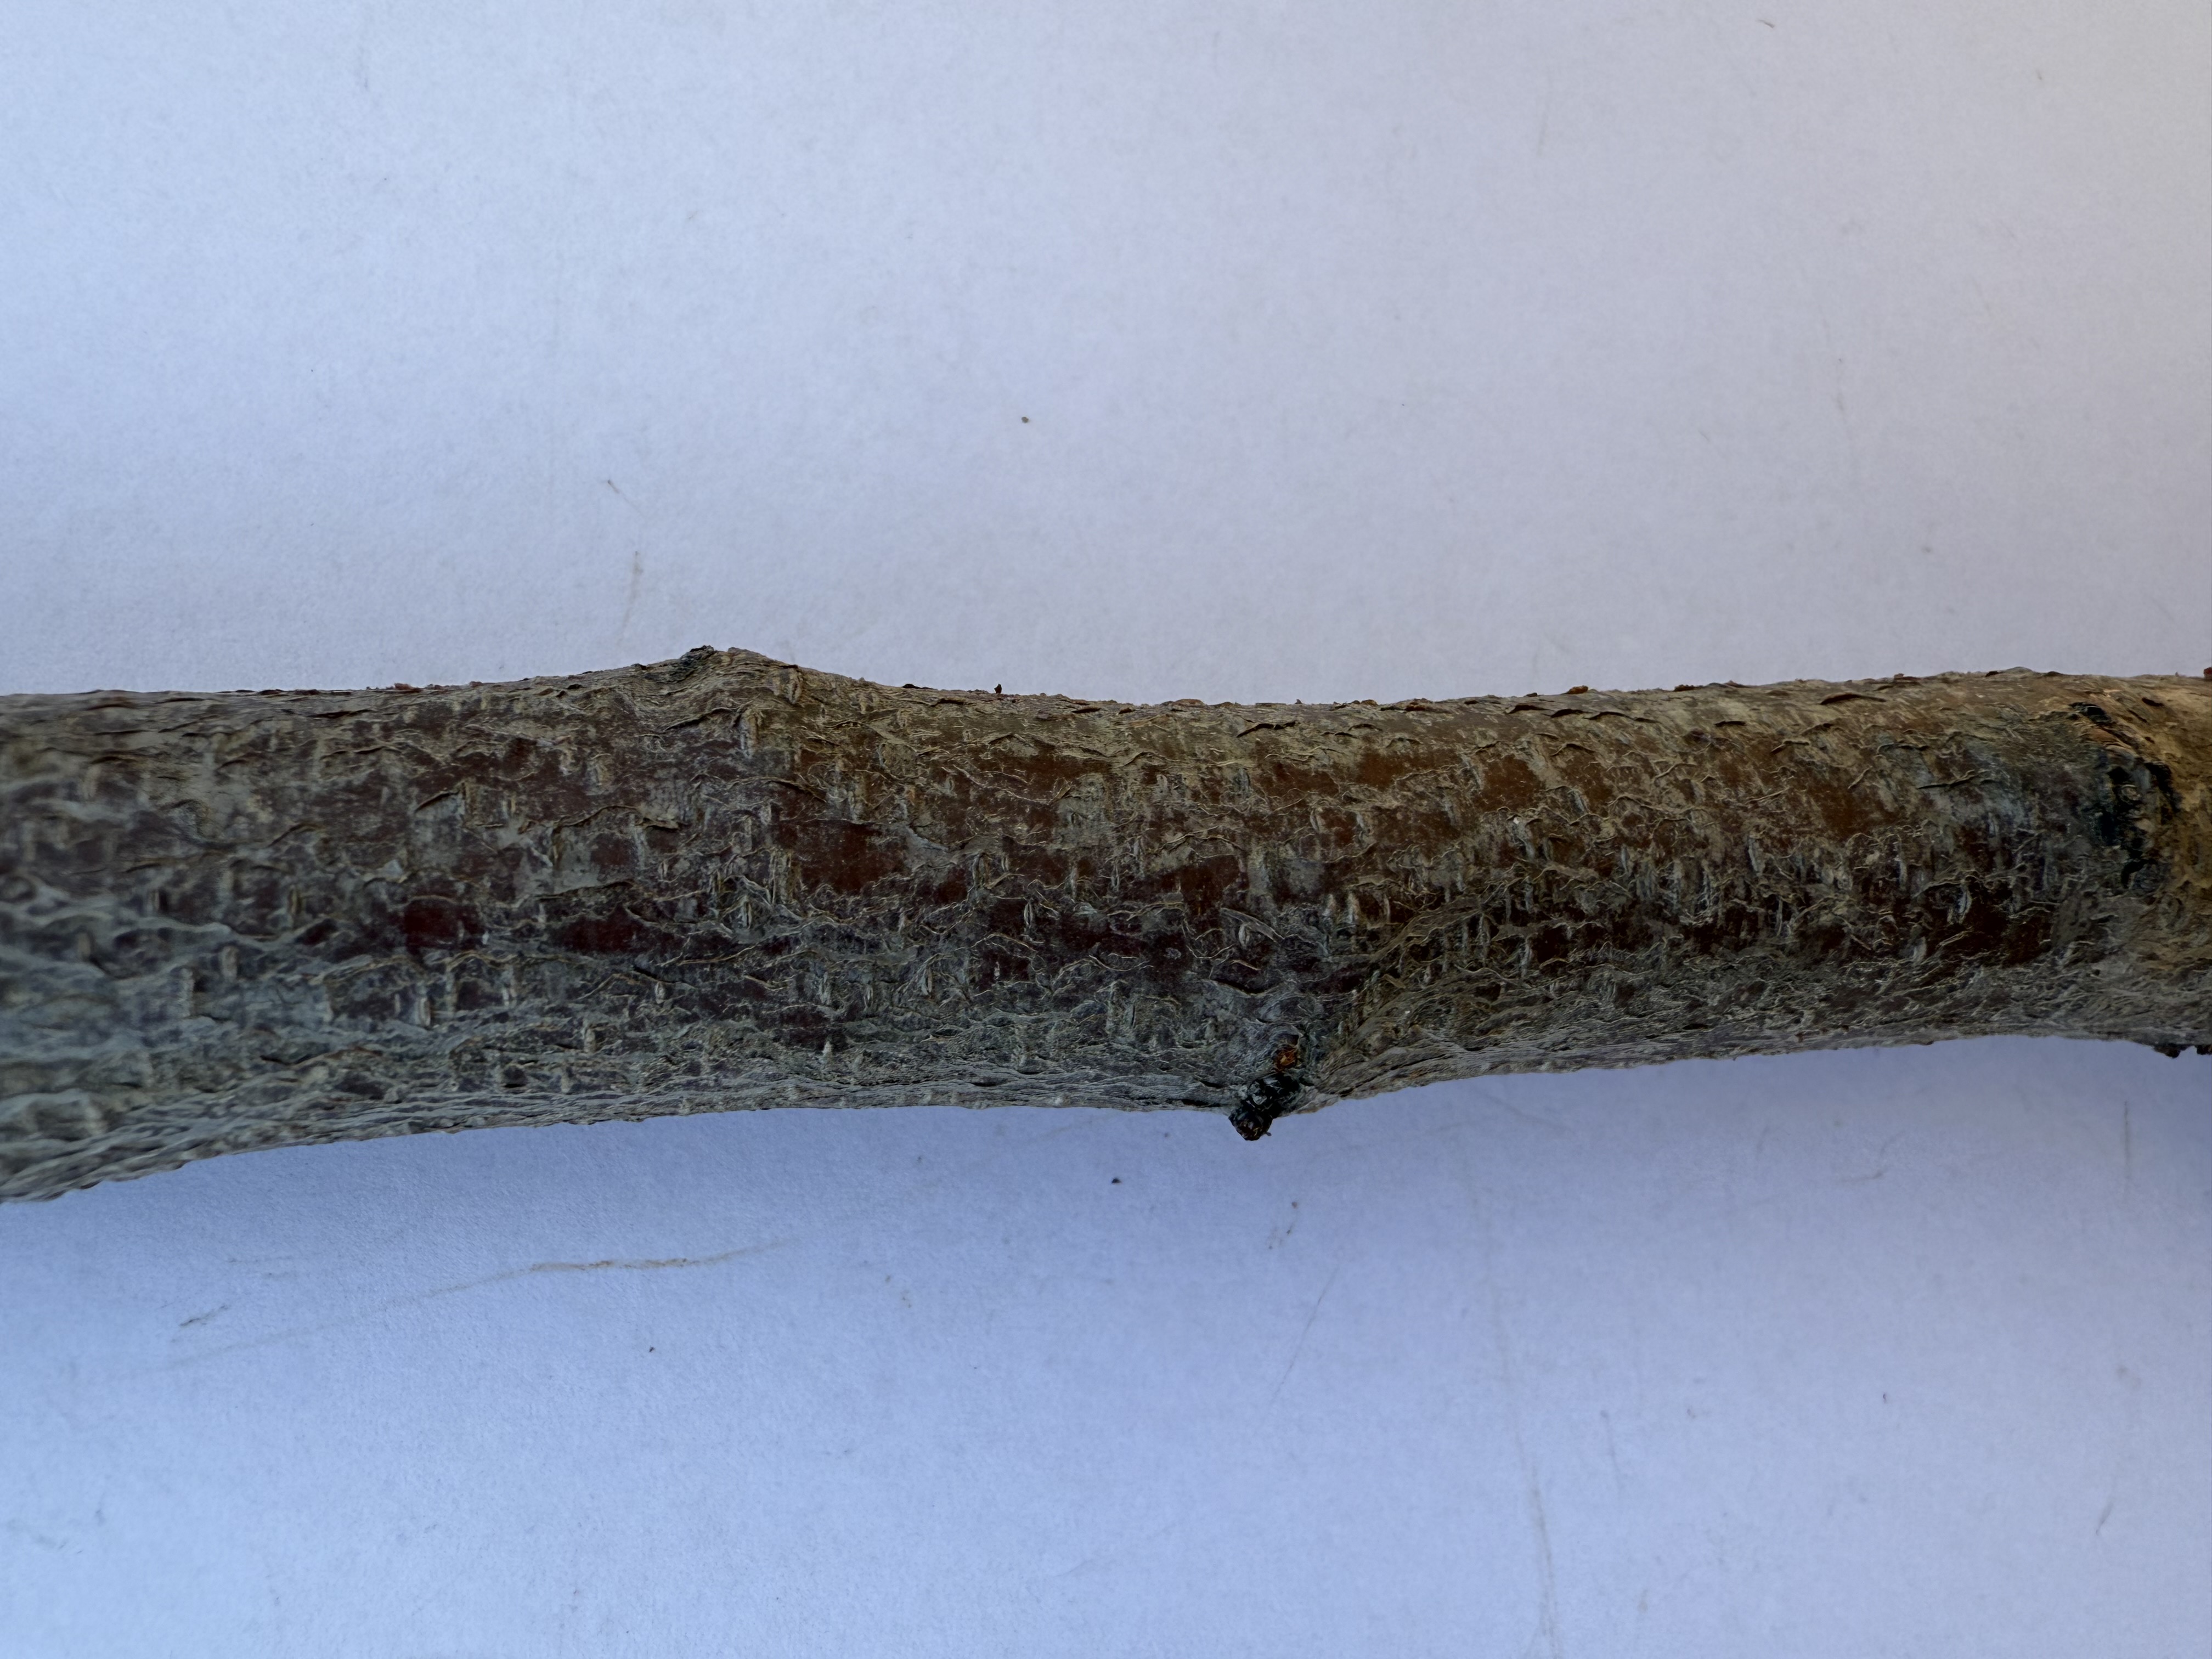
Variety: Black Diamond Plum